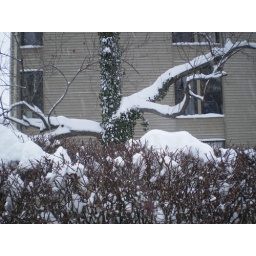
tree in front of my building